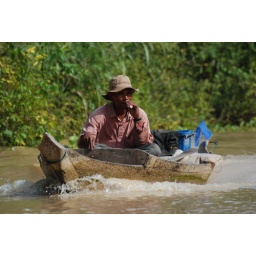
Having a smoke on a boat in the flooded forest of Kompong Pluk in Siem Reap